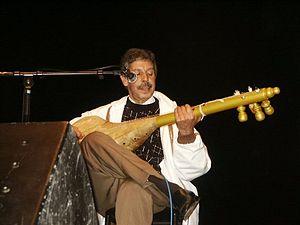
Le loutar ou lotar est un instrument à cordes pincées berbère de la famille de l'oud, originaire du Maroc. Il est classiquement en bois et piriforme.